Arno Hilf

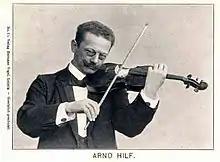

Franz Arno Hilf (14 March 1858 – 2 August 1909) was a German violin virtuoso. Among others, he was Konzertmeister of the Leipzig Gewandhaus Orchestra and primarius of the Gewandhaus Quartet.